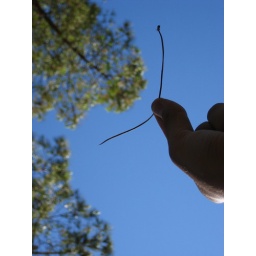
Sitting in the Borghese Gardens and making shapes with pine needles and ilex trees